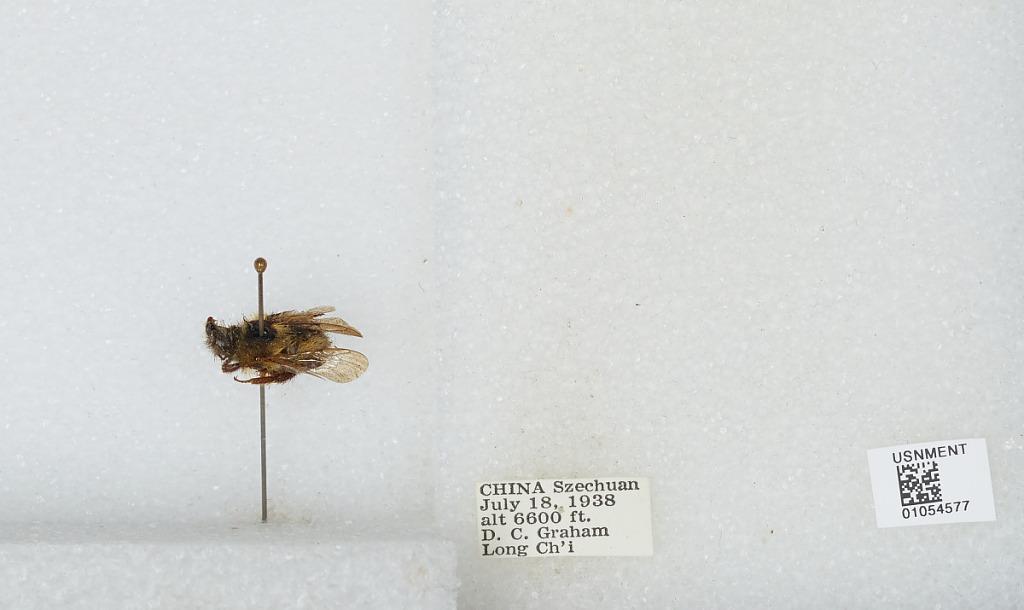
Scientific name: Bombus sp.
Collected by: D. Graham
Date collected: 1938-7-18
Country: China
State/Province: Sichuan
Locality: Long Ch'i